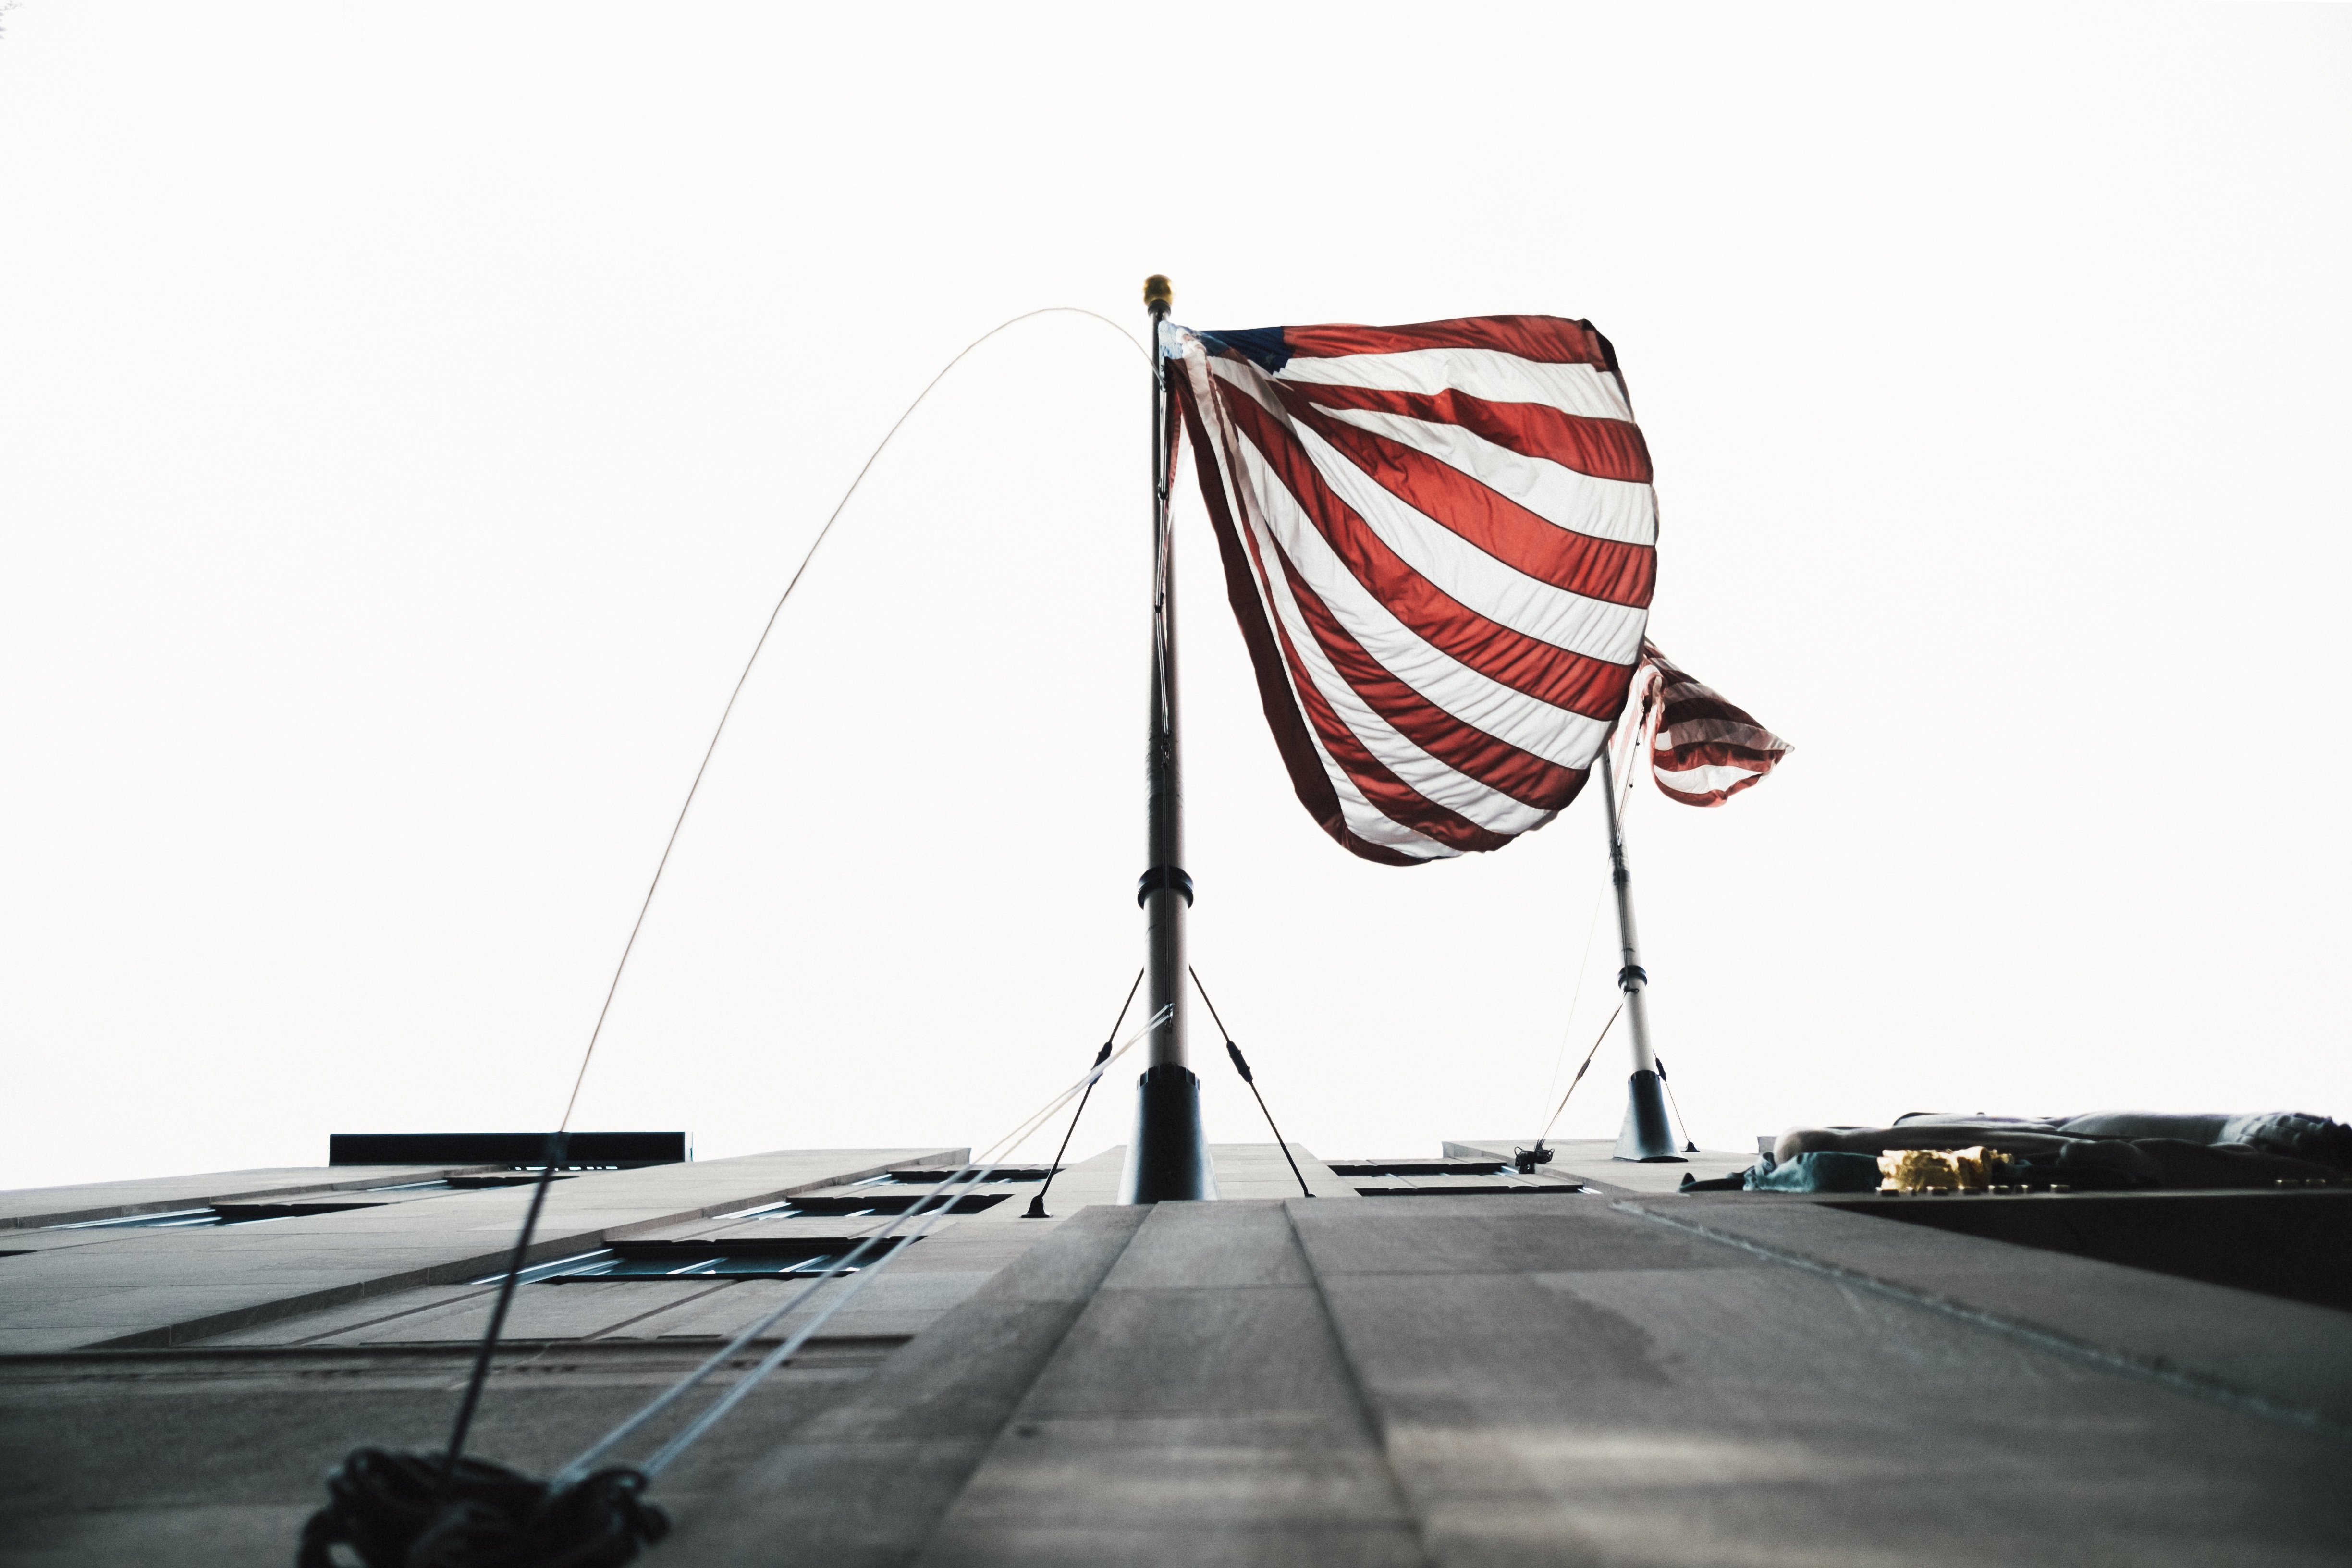
boat, wind, wire, pole, vehicle, mast, flag, sailboat, wood plank